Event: Ecuador Earthquake
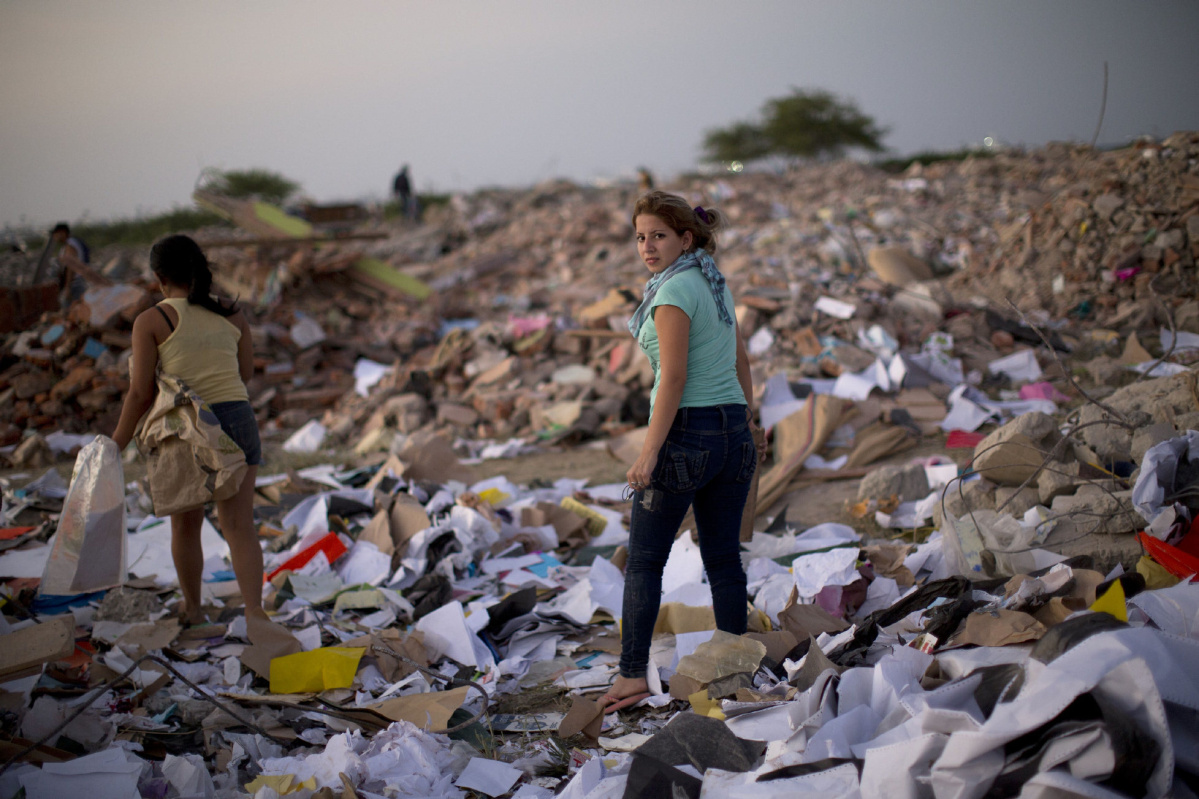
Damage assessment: damage